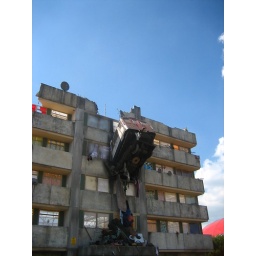
Crashed tube train in an abandoned post-apocalyptic tower block. As you do.